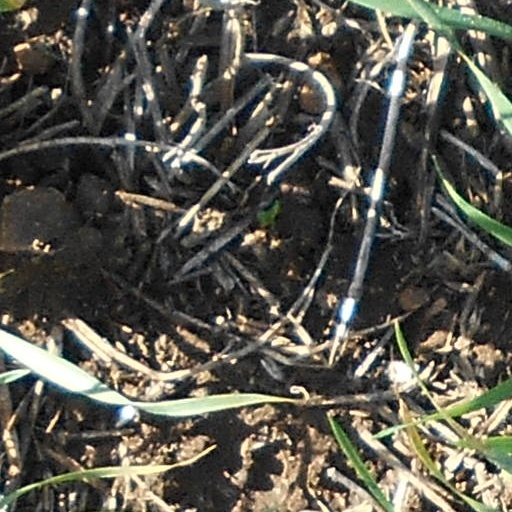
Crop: wheat